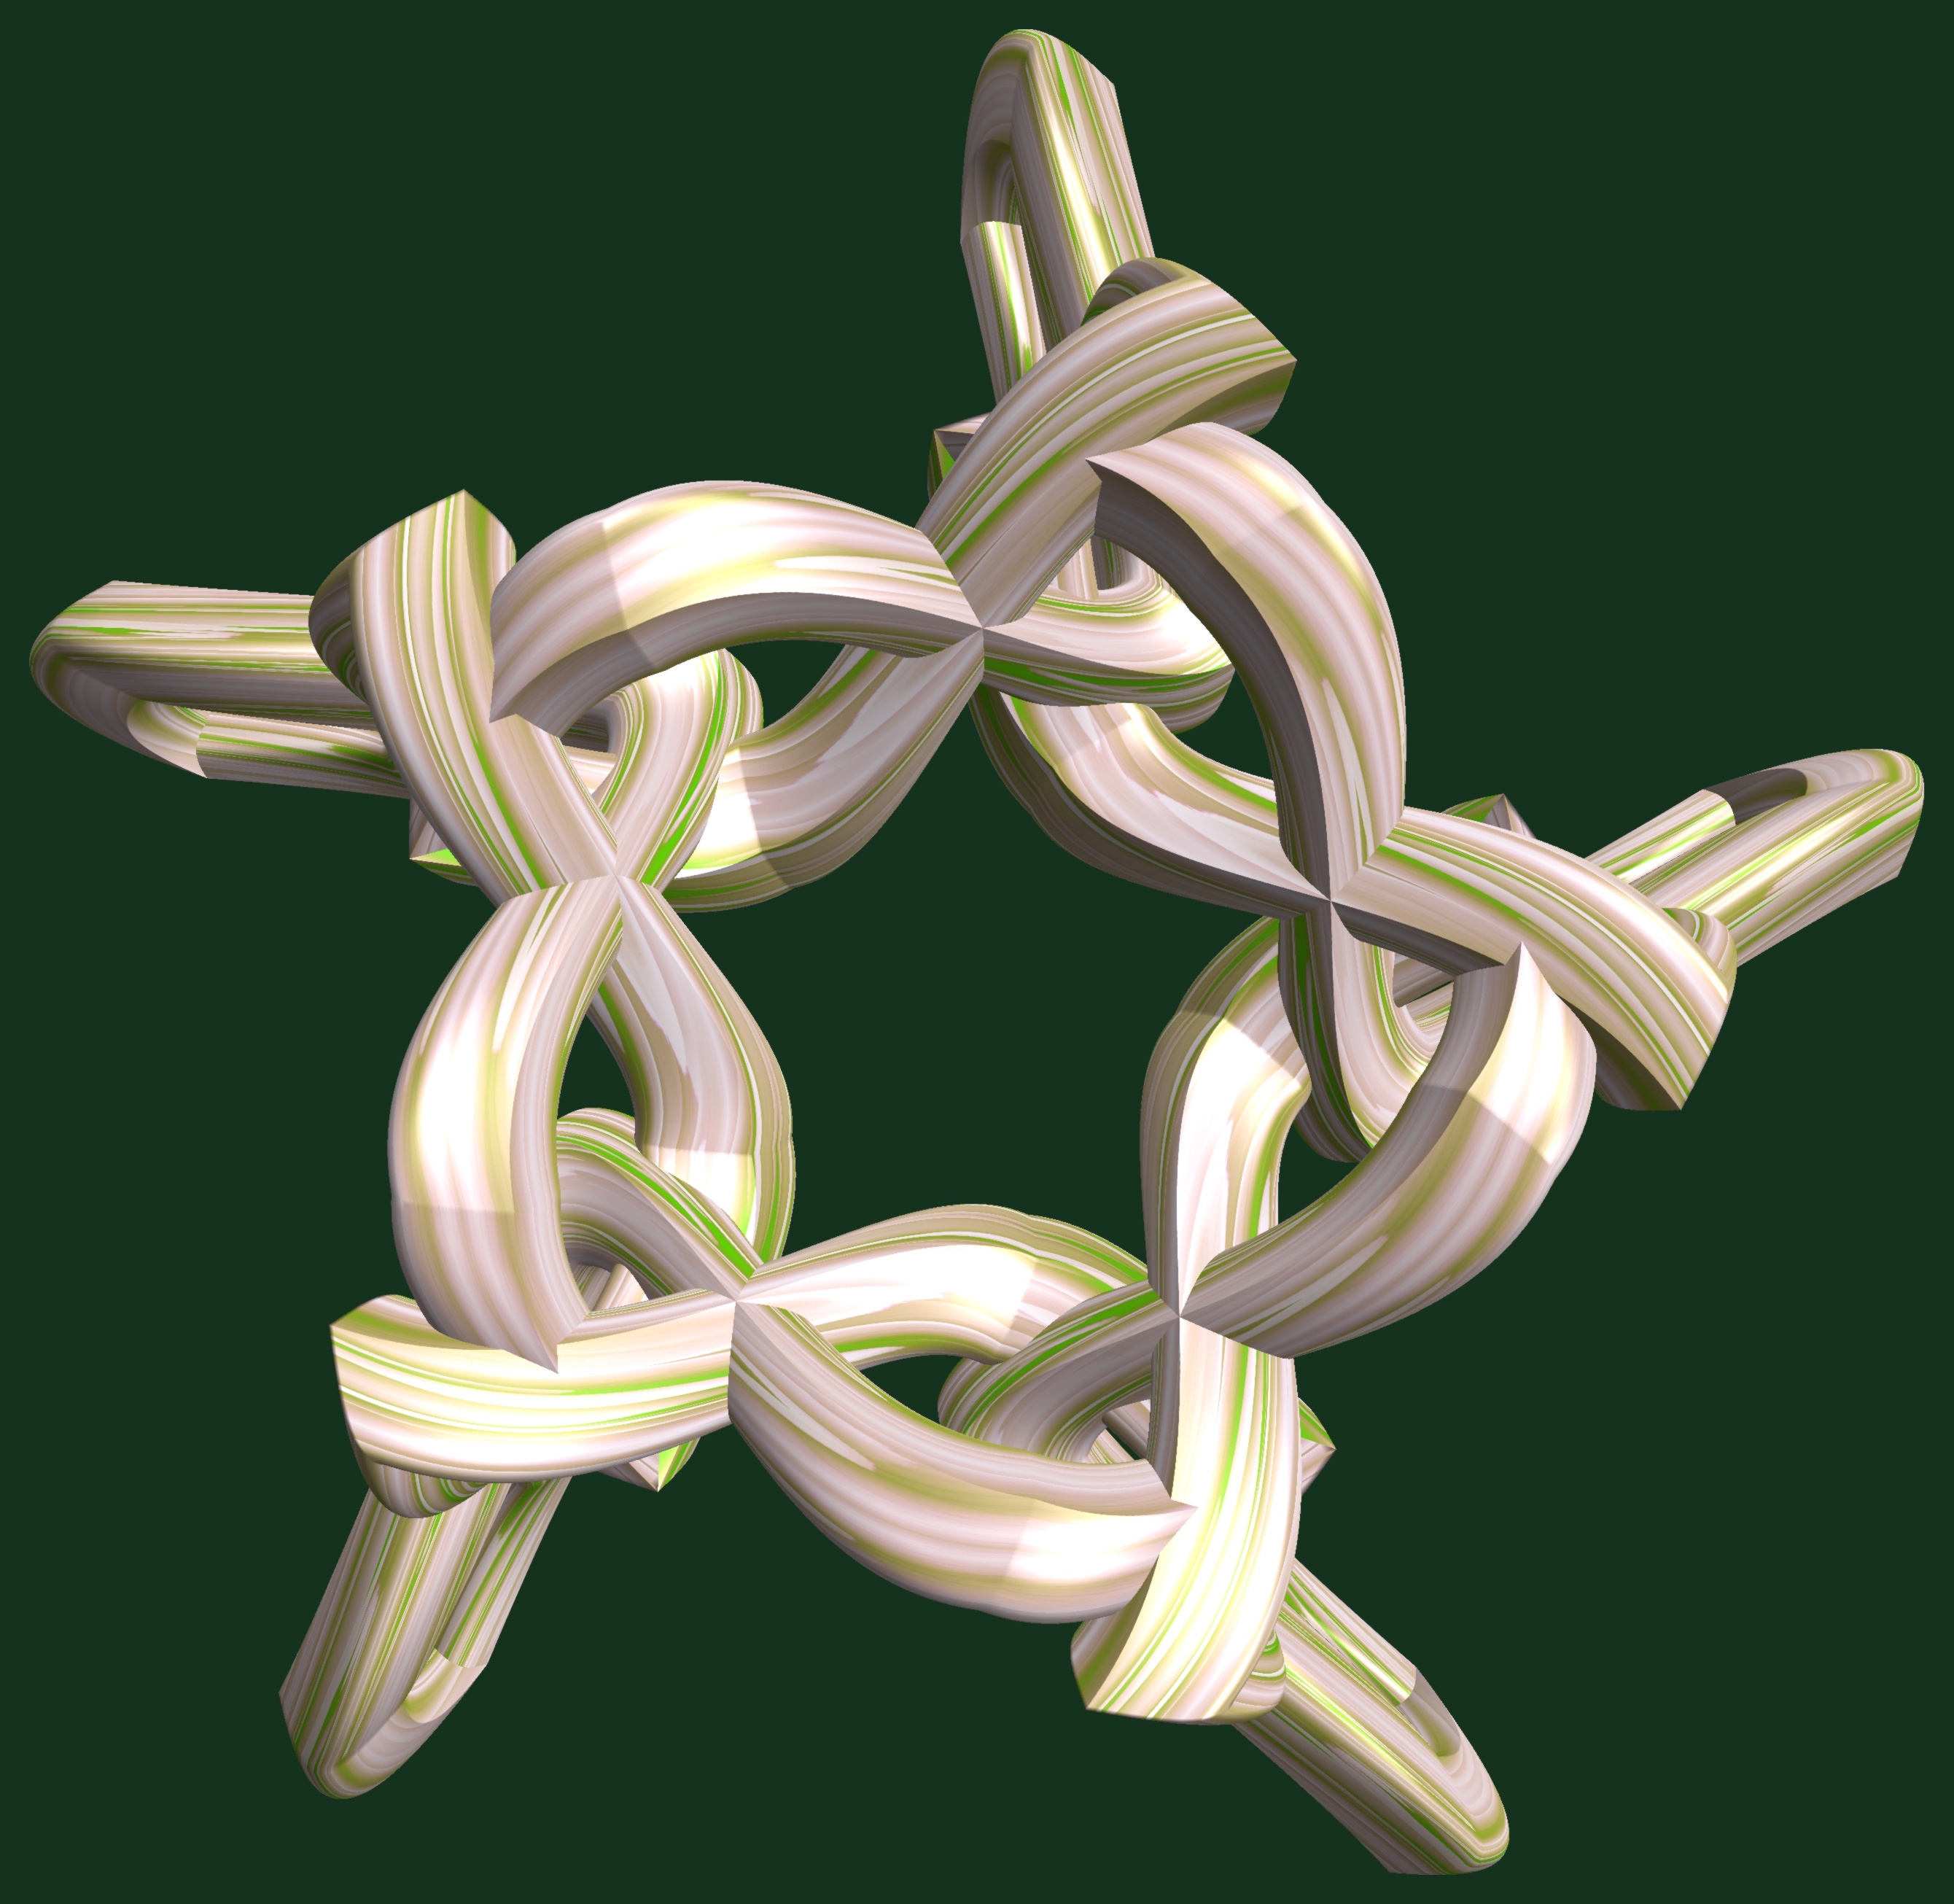
abstract, structure, texture, flower, pattern, geometry, twig, jewellery, sculpture, design, symmetry, 3d, graphic, shape, torus, mathematica, cg, parametricplot3d, code, program, algorithm, mapping, geometricsculpture, fashion accessory